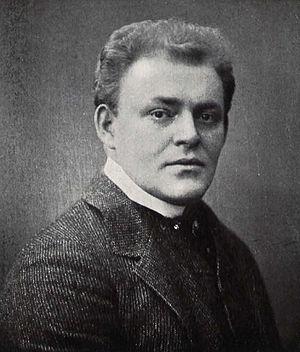
Hermann Vallentin était un acteur allemand.